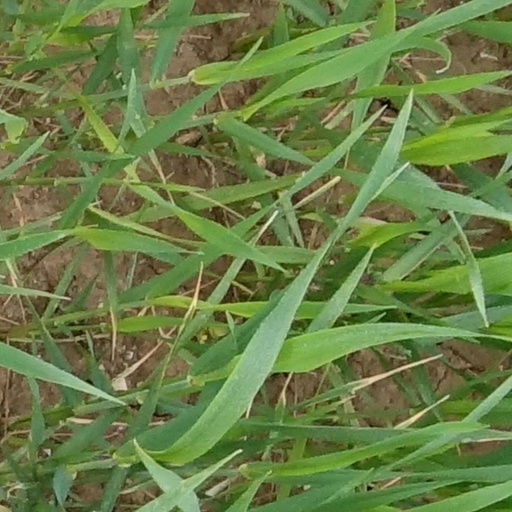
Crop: wheat